Twizel

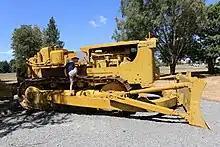
Heavy machinery from building the hydroelectric schemes at the entrance to Twizel (2019)

Twizel is the largest town in the Mackenzie District, in the Canterbury Region of the South Island of New Zealand. The town was founded in 1968 to house construction workers on the Upper Waitaki Hydroelectric Scheme. Today, Twizel is a service and tourist town for visitors to the area. It has a resident population of during the summer, holidaymakers nearly triple the town's population.